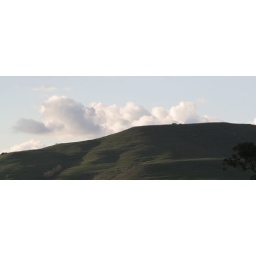
The end of sunlight. Some pink clouds and green hills near Mansfield, Victoria.